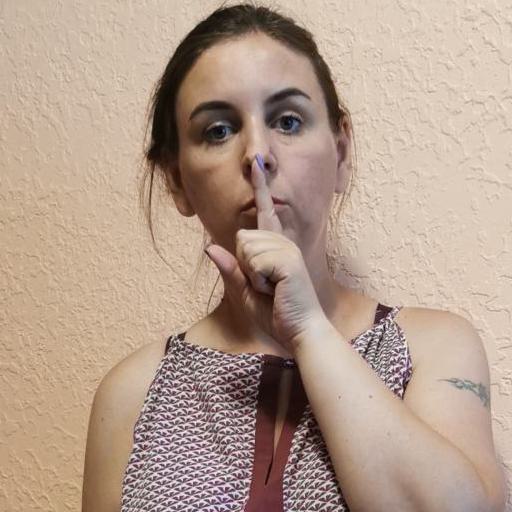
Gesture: mute